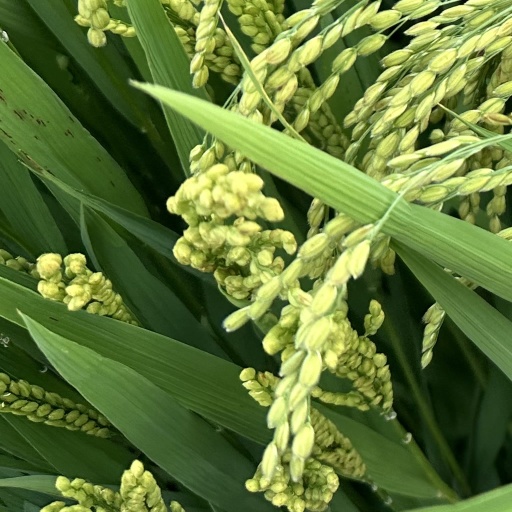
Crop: rice